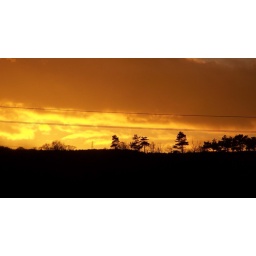
The silhouette of the ground and the trees mixed with a warm glowing sunset in the background. Taken in the North East of England.